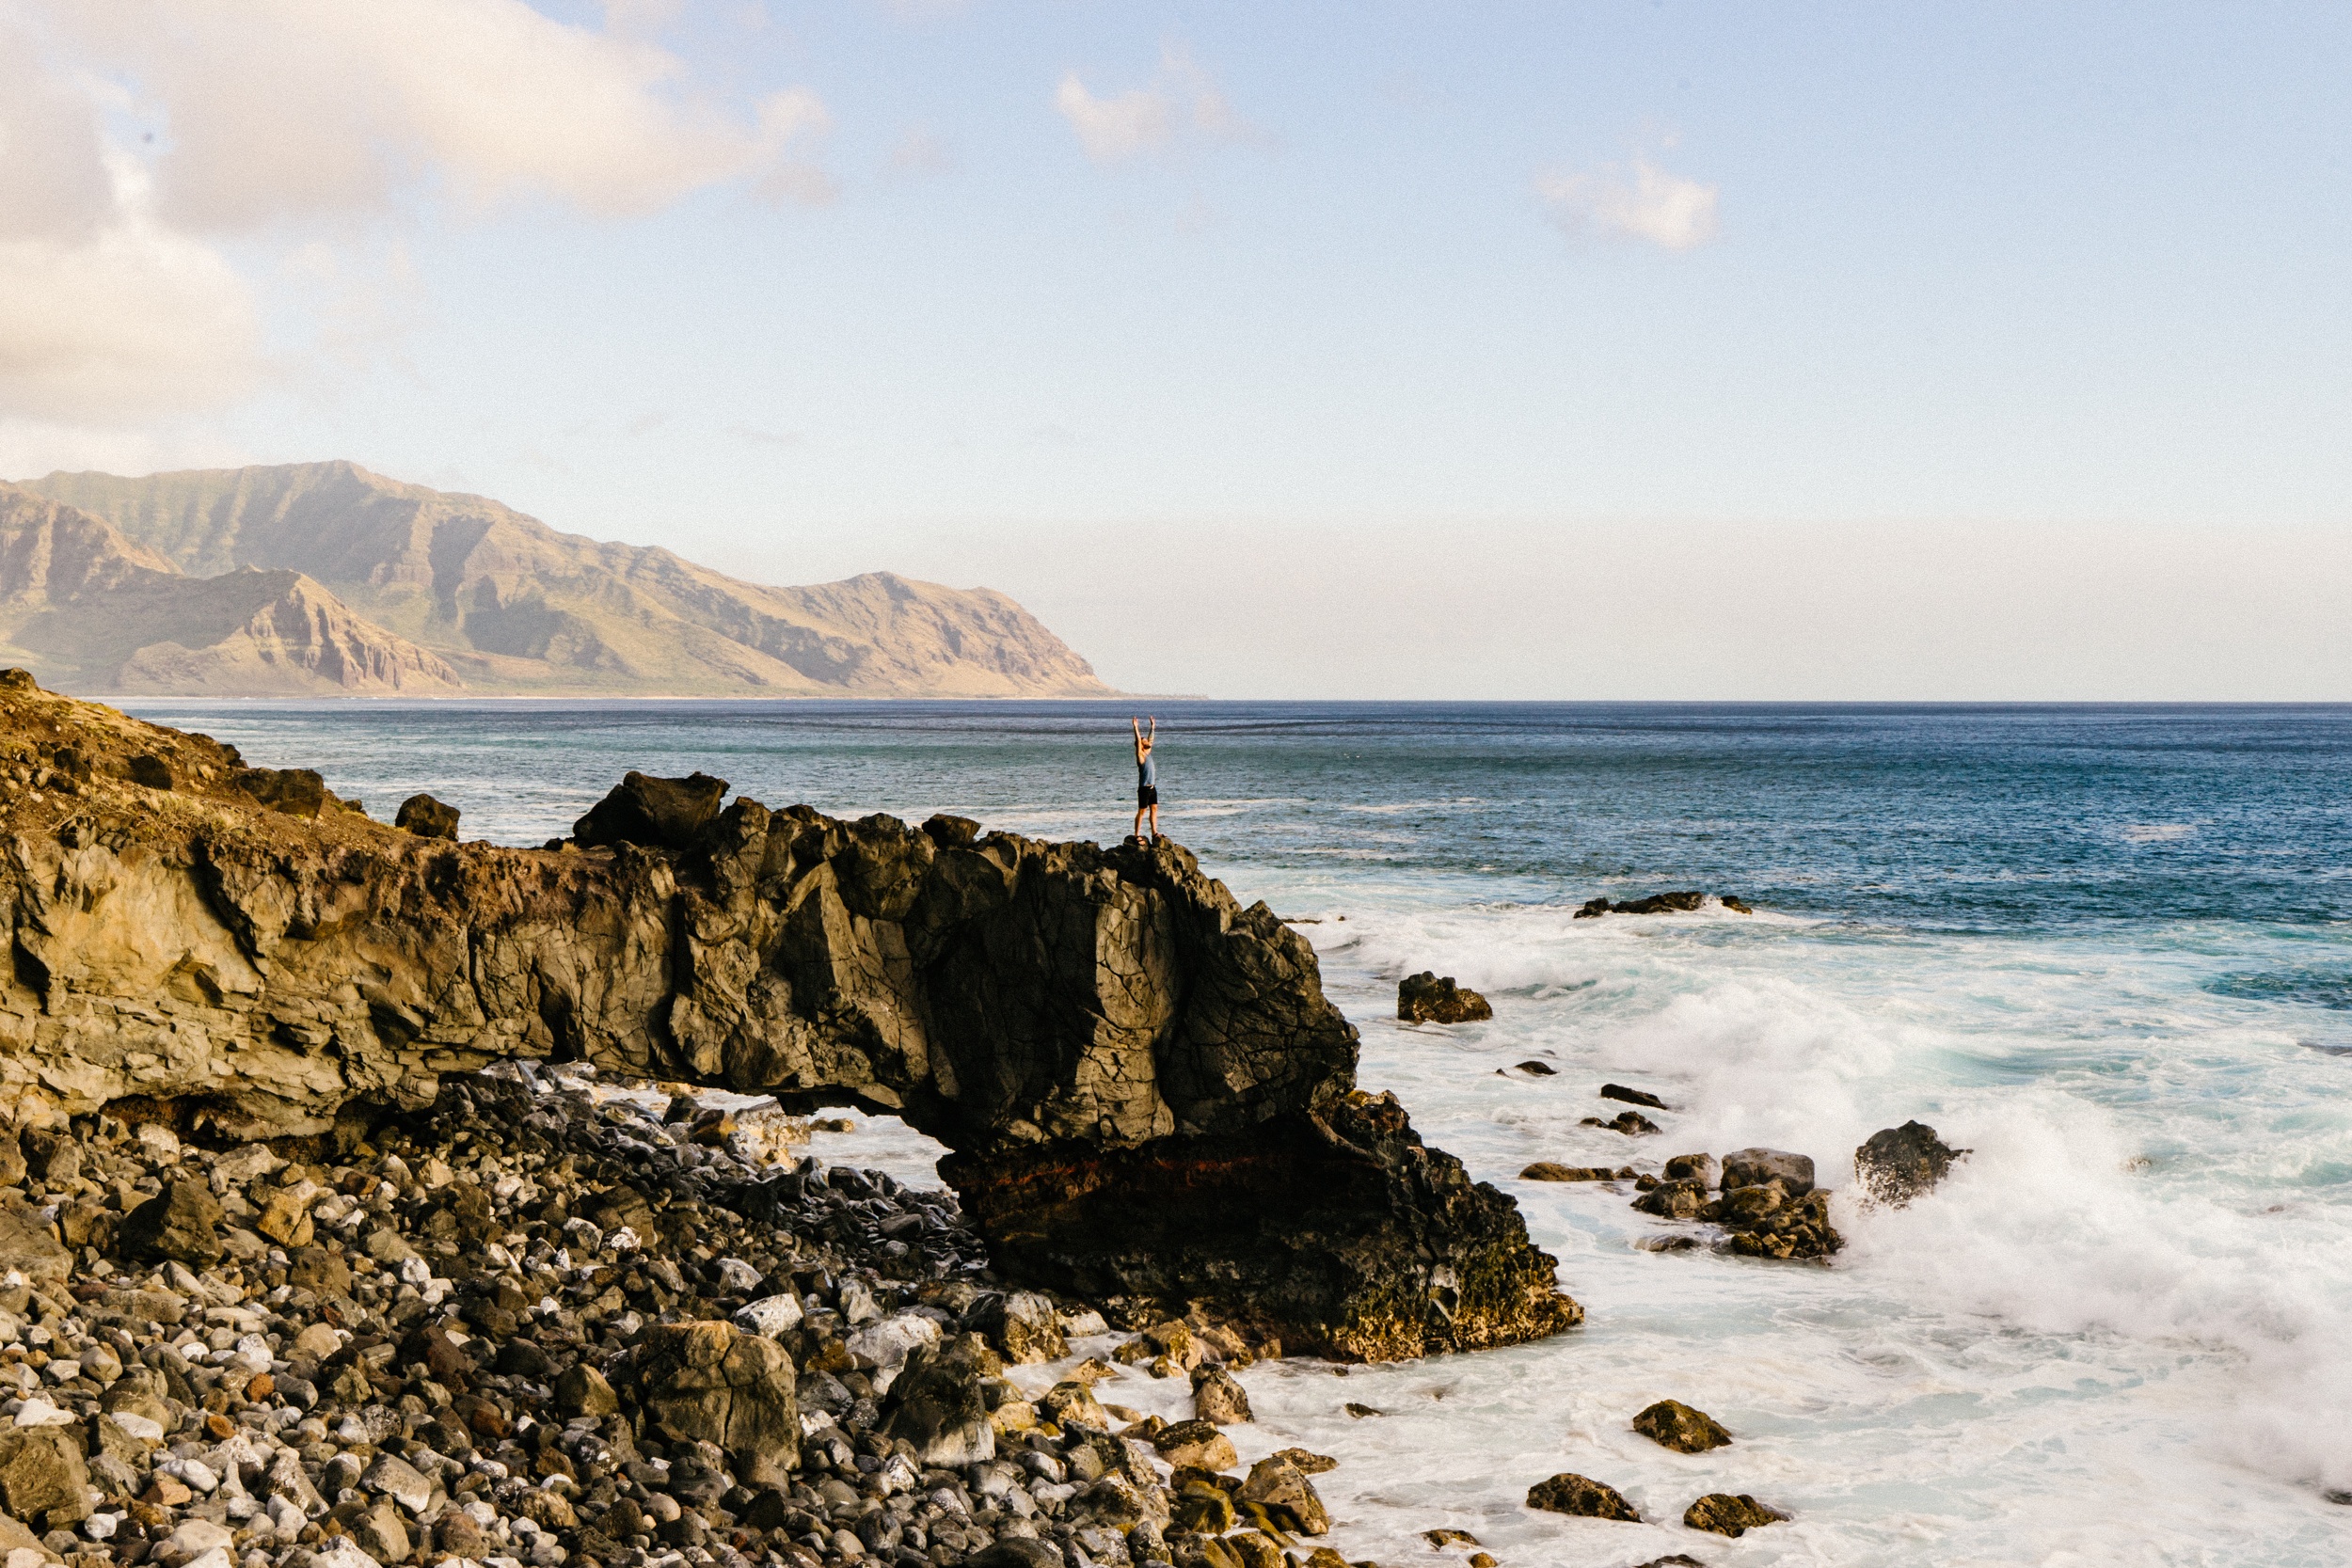
beach, sea, coast, water, sand, rock, ocean, horizon, shore, wave, vacation, explore, cliff, cove, bay, terrain, material, body of water, cape, wind wave